Minnie Driver

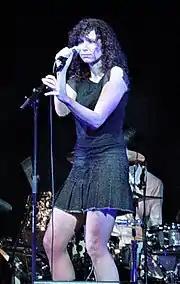
Driver performing in 2004

Driver began making music at boarding school. She collaborated on Bomb the Bass's album "Clear", in 1994, as part of the outfit River. She was part of the Milo Roth Band, which received a recording contract when she was 19. In 2001 she signed with EMI and Rounder Records and performed at the SXSW music festival. The title song of "Everything I've Got in My Pocket", her first album, reached No. 34 in the U.K., and the song "Invisible Girl" peaked at No. 68. Driver wrote 10 of the 11 songs on the album. In 2004, Driver was the supporting act for the Finn Brothers on the U.K. portion of their world tour.